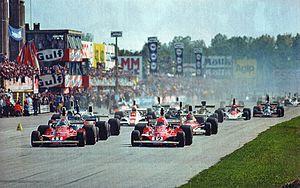
Le Grand Prix automobile d'Italie est une course automobile dont première édition du Grand Prix a eu lieu le 4 septembre 1921 à Brescia. La course inscrite depuis 1950 au calendrier du championnat du monde. Depuis 1950, toutes les courses ont eu lieu sur le circuit de Monza, sauf l'édition 1980 qui s'est tenue sur le circuit d'Imola.